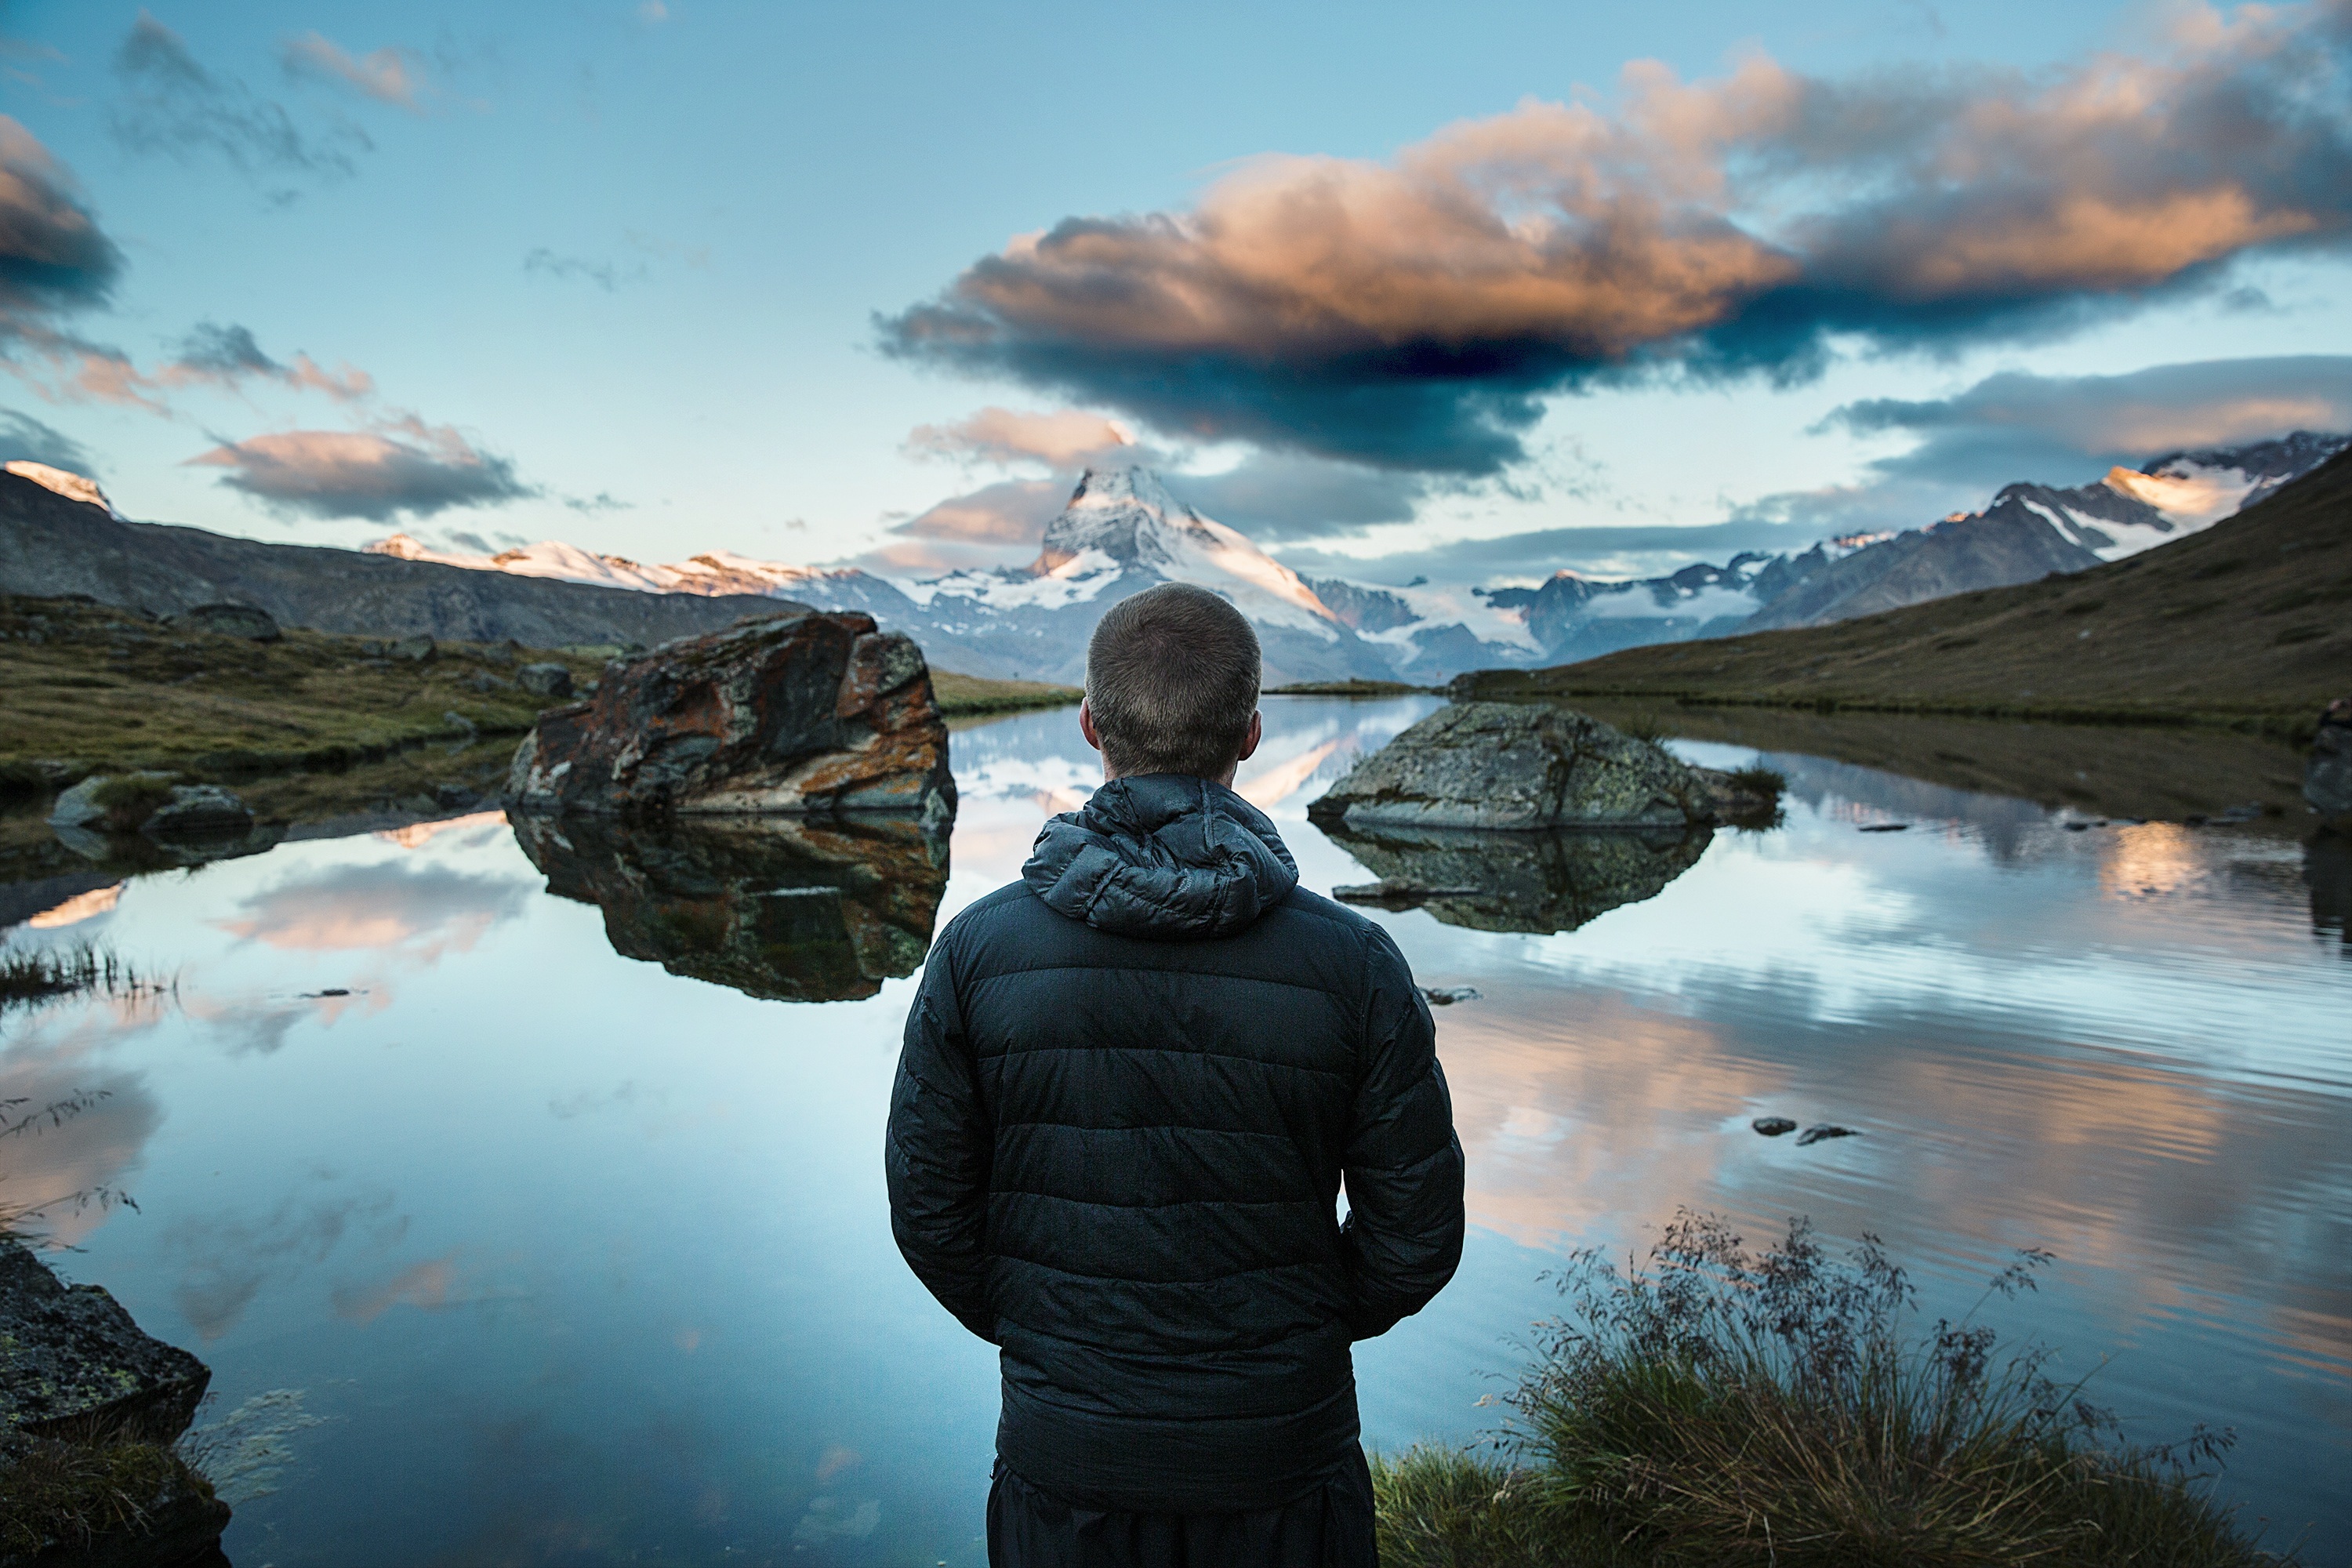
man, landscape, sea, water, nature, wilderness, person, mountain, cloud, sky, sunrise, sunset, sunlight, morning, lake, view, mountain range, looking, male, panoramic, evening, reflection, tranquil, peaceful, calm, alpine, fjord, leisure, outdoors, mountains, mountain lake, scene, highlands, glassy, atmospheric phenomenon